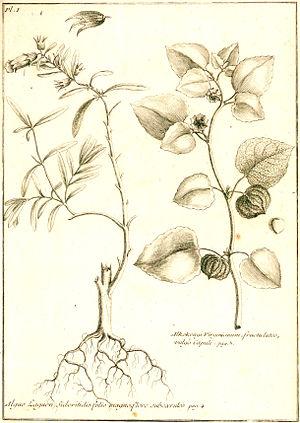
A droite de la planche ""Alkekengi Virginianum fructuluteo vulgo Capuli"". In: ""Journal des Observations Physiques, Mathematiques et Botaniques, faites par l'ordre du roy sur les côtes orientales de l'Amérique méridionale &amp
Le père Louis Éconches Feuillée est un explorateur, botaniste, géographe et astronome français, né le 15 août 1660 à Mane près de Forcalquier et mort le 18 avril 1732 à Marseille.